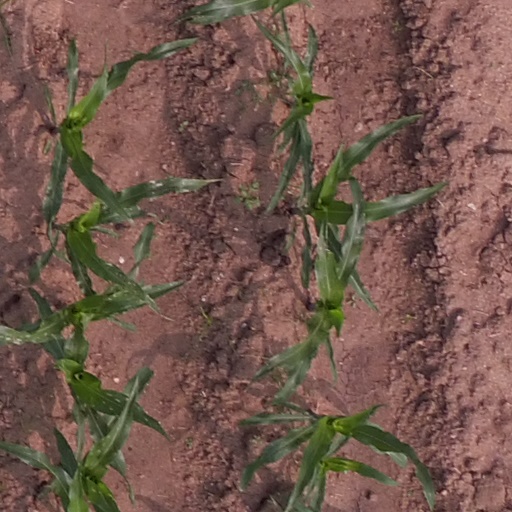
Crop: maize; corn